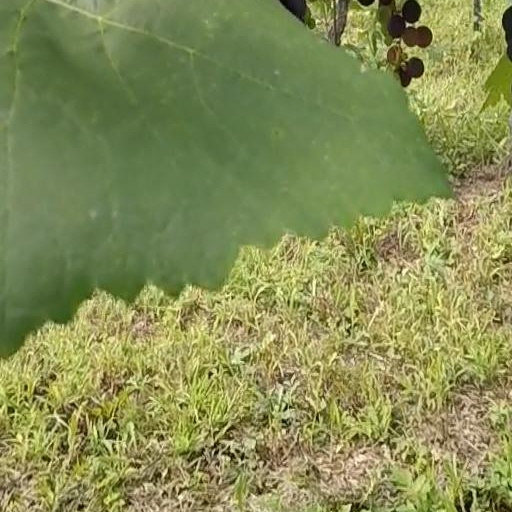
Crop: grape